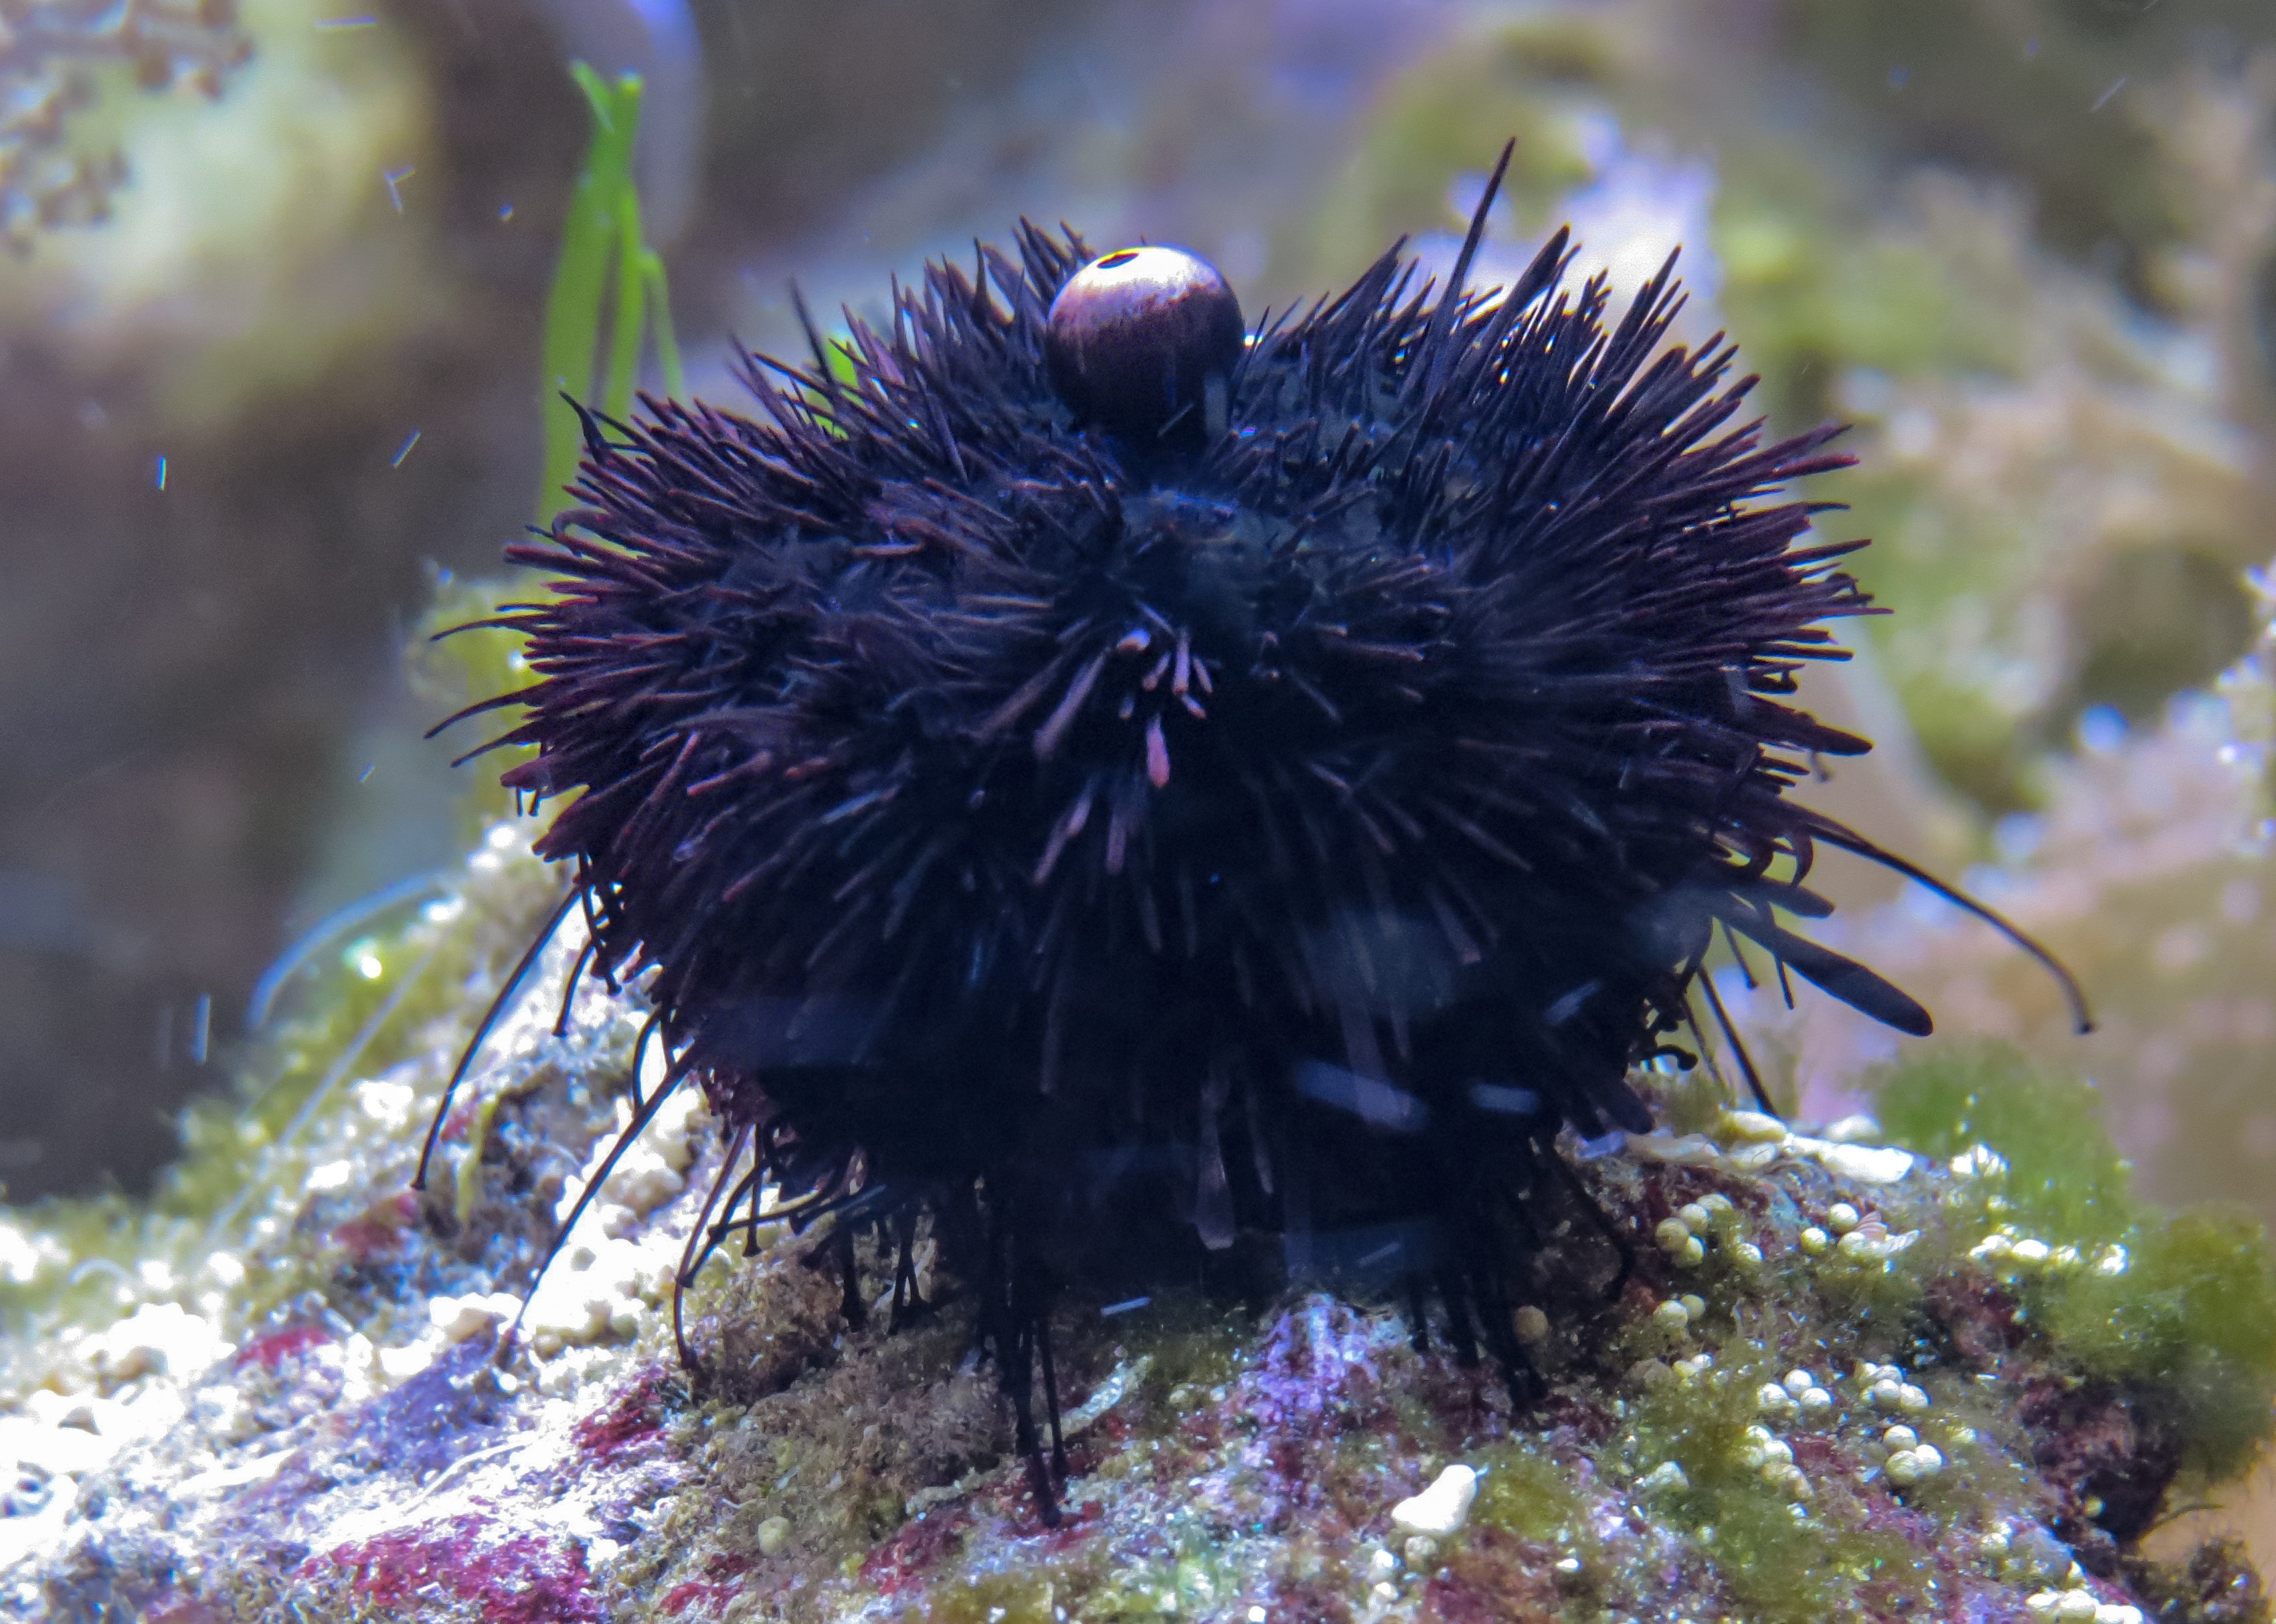
sea, flower, wildlife, underwater, biology, fauna, sea animal, invertebrate, marine life, sea urchin, sting, macro photography, echinoderm, sea urchins, sea anemone, marine biology, marine invertebrates